Pakistan Movement

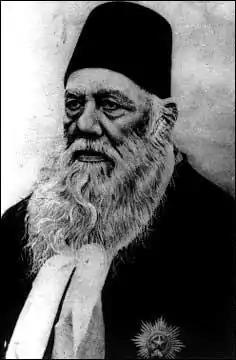
Sir Syed Ahmad Khan became an inspiration for the Pakistan Movement.

Very few Muslim families had their children sent to English universities. On the other hand, the effects of the Bengali Renaissance made the Hindu population more educated and enabled them to gain lucrative positions at the Indian Civil Service; many ascended to the influential posts in the British government. In 1930, Muhammad Iqbal delivered his famous speech in the Allahabad annual session which is commonly regarded as sowing the seeds for the creation of a separate state, later known as Pakistan.